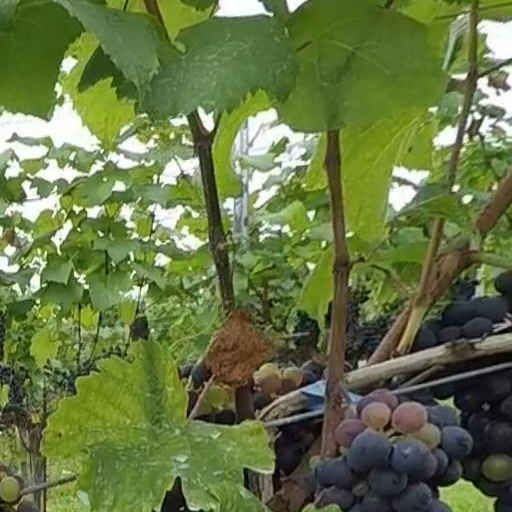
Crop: grape